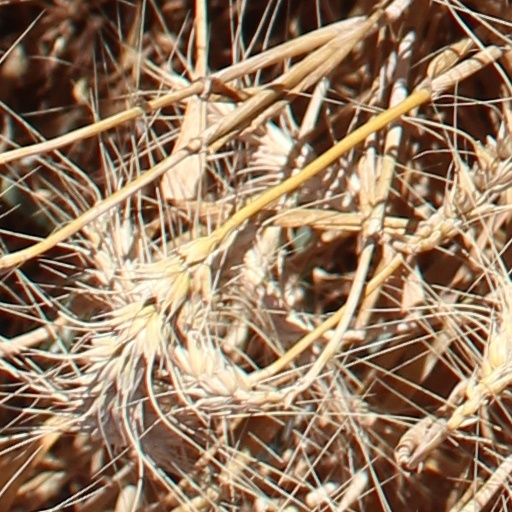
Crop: wheat